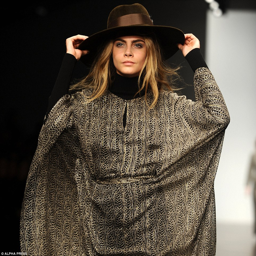
pause for effect : outfit was a vision of fluid silver while in motion , the firm fedora adding structure to a voluminous ensemble